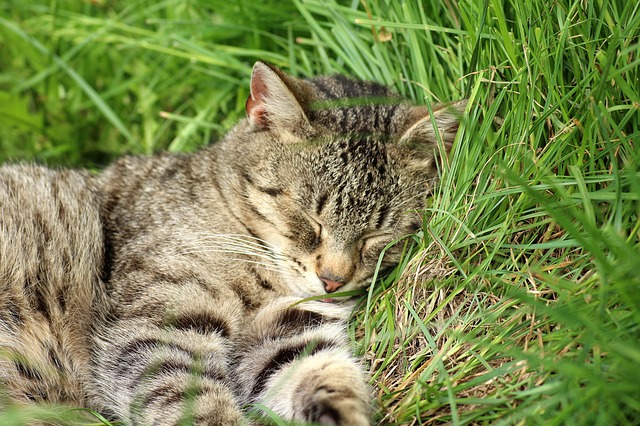
Label: gatto